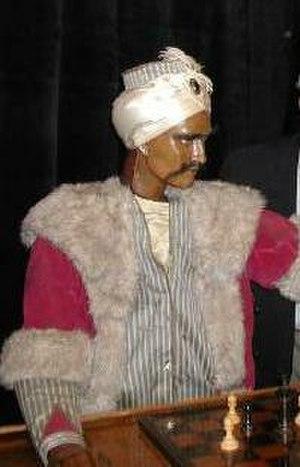
Le Turc mécanique ou l’automate joueur d'échecs est un célèbre canular construit à la fin du XVIIIᵉ siècle : il s’agissait d'un prétendu automate doté de la faculté de jouer aux échecs. Il a été partiellement détruit dans un incendie. De nos jours, une réplique a été créée : elle est contrôlée par un logiciel et joue réellement seule aux échecs.